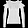
Label: Pullover